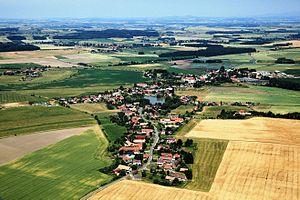
Bolehošť est une commune du district de Rychnov nad Kněžnou, dans la région de Hradec Králové, en République tchèque. Sa population s'élevait à 529 habitants en 2017.